Regina Cyclone

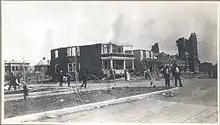
Victoria Avenue and Smith Street immediately west of Metropolitan Methodist Church, across Smith Street from the current City Hall

"In just twenty minutes it completely leveled a number of houses, and caused other houses to explode as the pressure inside the structures rose when the tornado passed overhead." The affluent residential area to the south was substantially diminished, but the tornado left houses untouched here and there immediately adjacent to houses which were flattened. "[I]n the warehouse district, it destroyed many of the storage buildings. The CPR Roundhouse was stripped to the rafters, and boxcars were pulled from the tracks and hurtled into the air."